List of Xi'an Metro stations

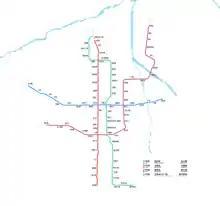
A map of Xi'an metro lines currently in operation (updated in December 2018)

The Xi'an Metro is a rapid transit system serving the city of Xi'an, the capital of Shaanxi province, with stations in seven of the city's eleven districts and 2 counties and the neighbouring city of Xianyang. It is the first city to operate a subway in Northwest China and the tenth city in mainland China to operate a subway. Xi'an began planning urban rapid rail transit in the 1980s and was approved for construction by the state on September 13, 2006. The first line, line 2, opened September 16, 2011 followed by line 1 on September 15, 2013, and line 3 on November 8, 2016. Line 4 opened on December 26, 2018. Airport Intercity Railway opened on September 29, 2019.